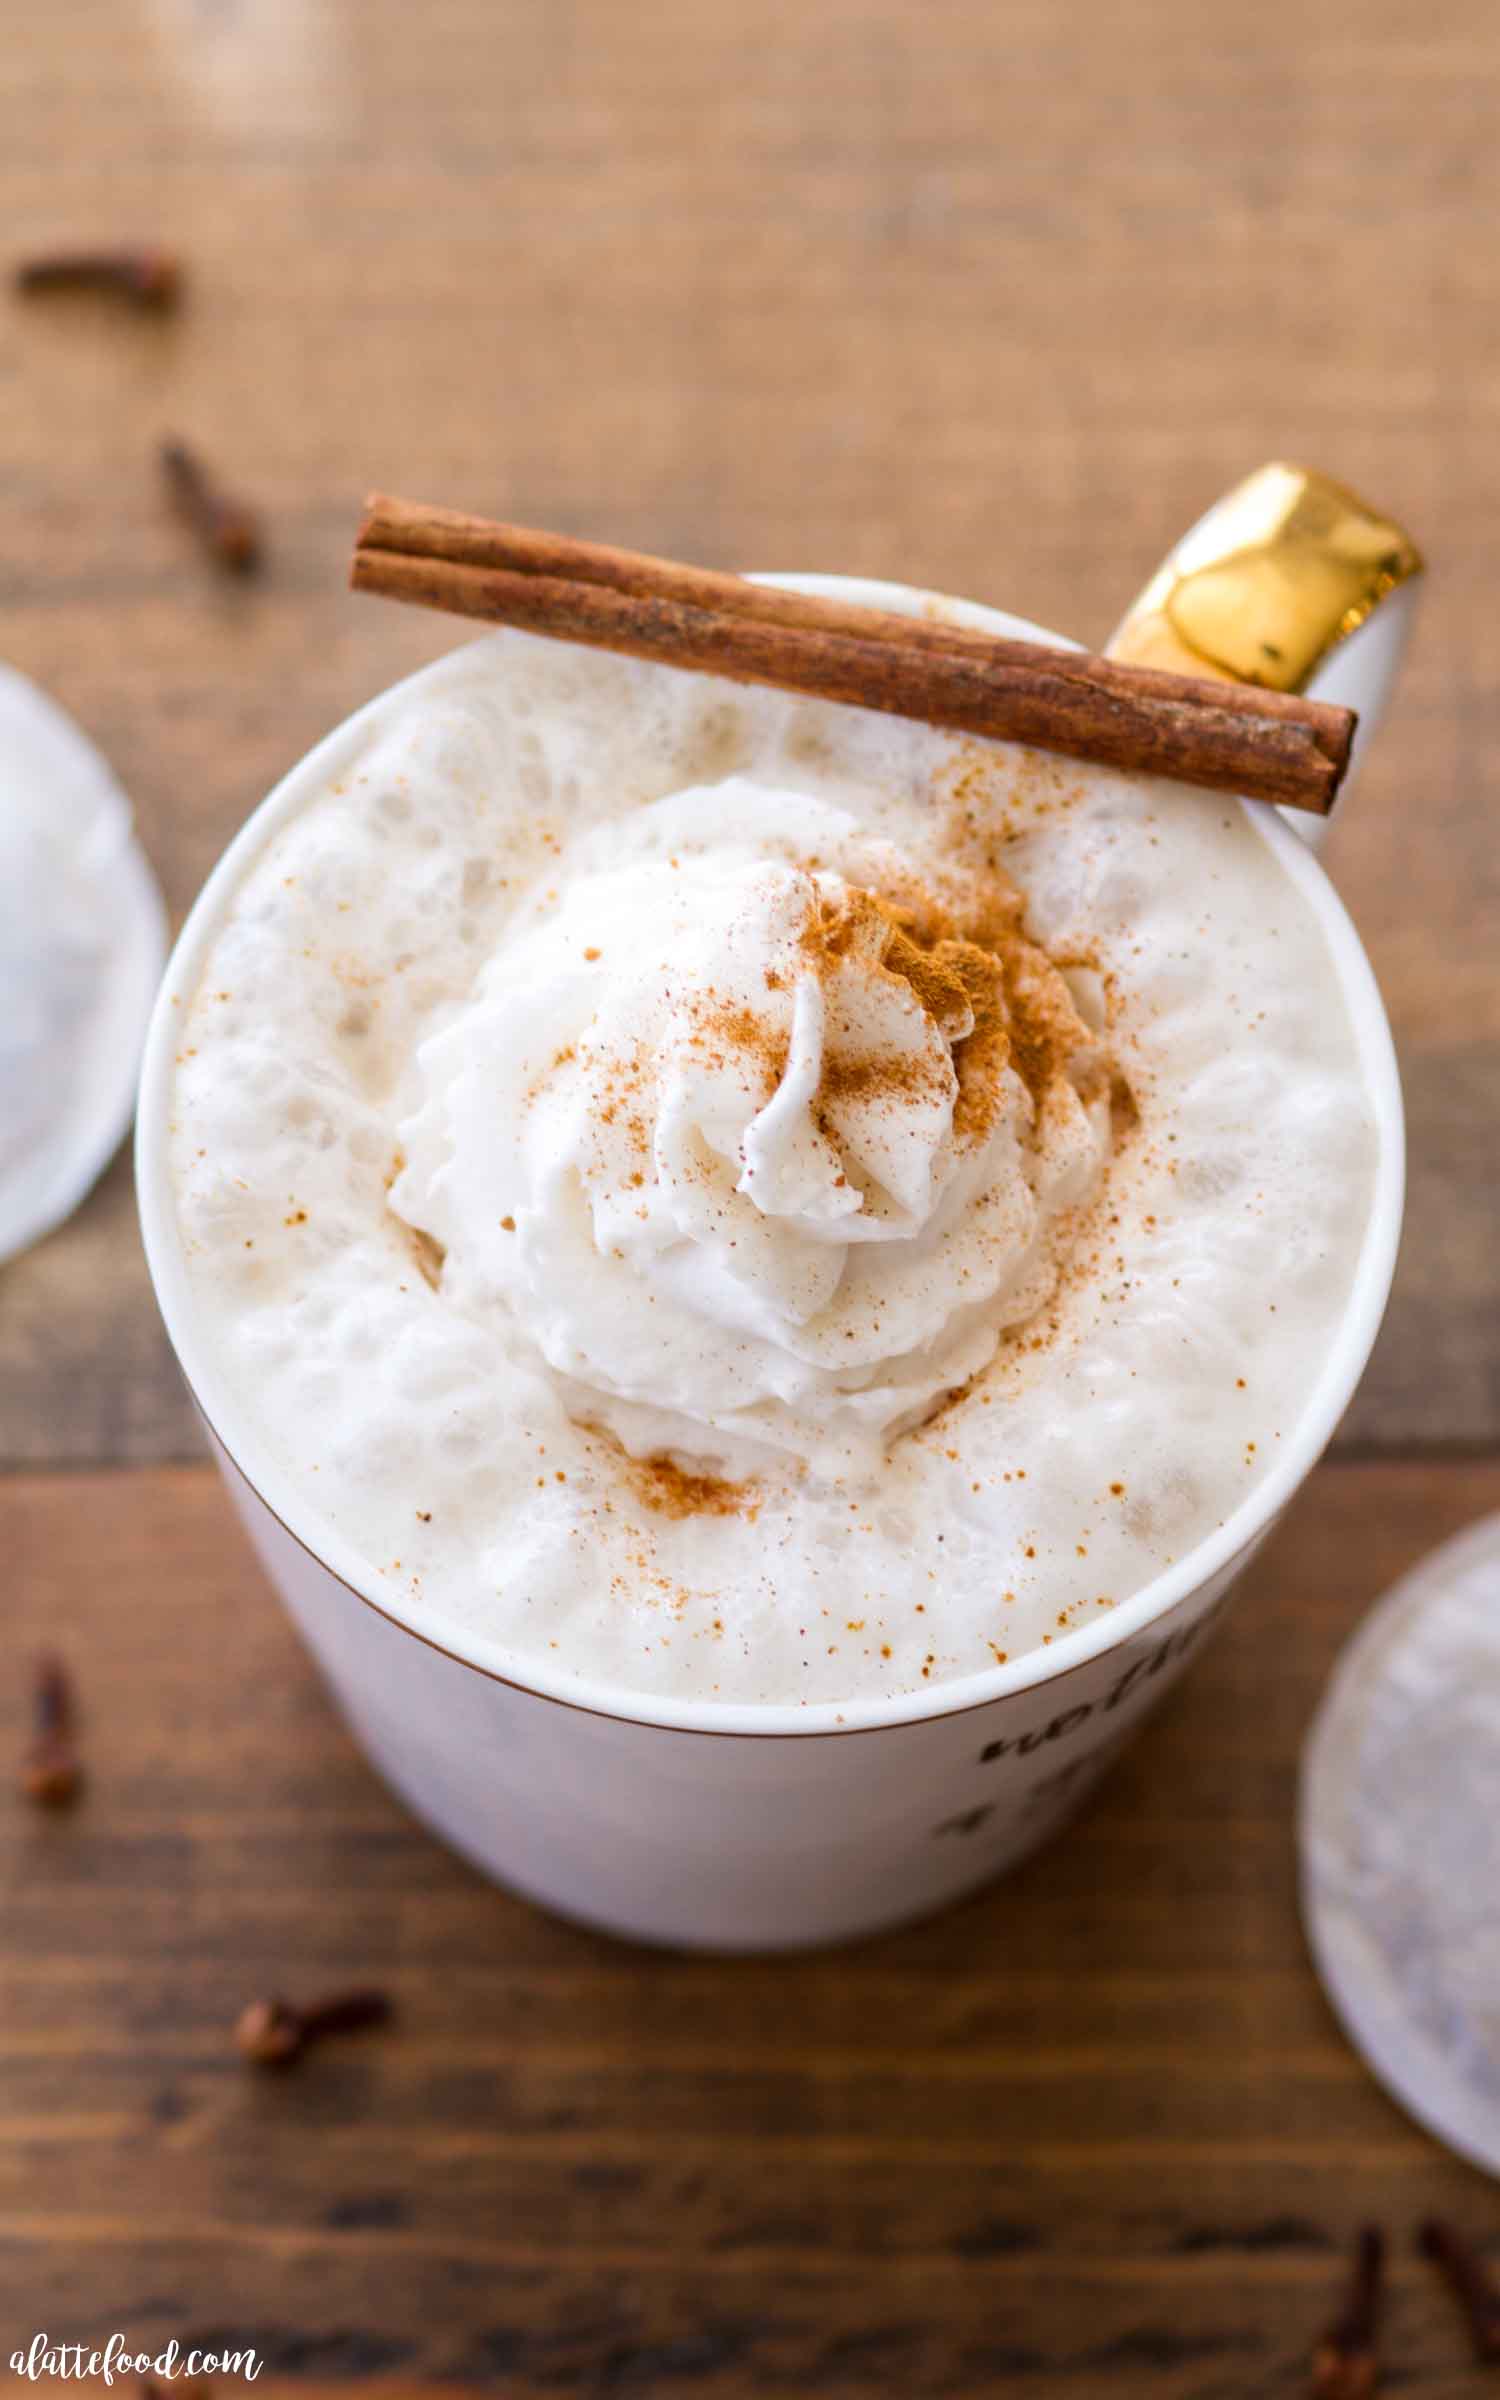
Dish: chai